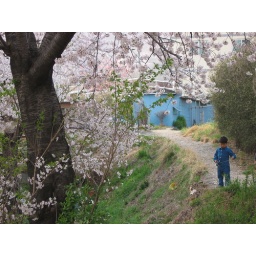
little boy in the blue